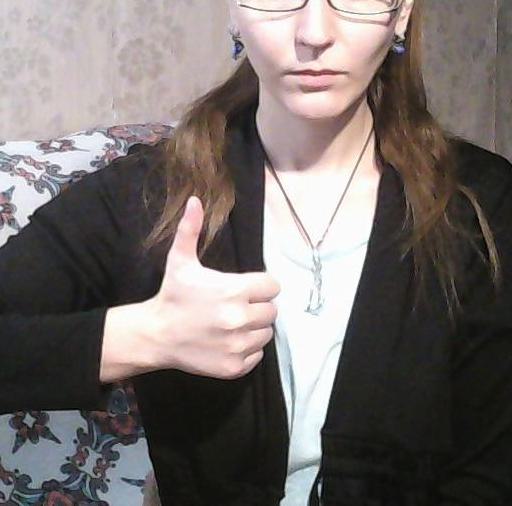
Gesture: like